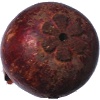
Label: Mangostan 1